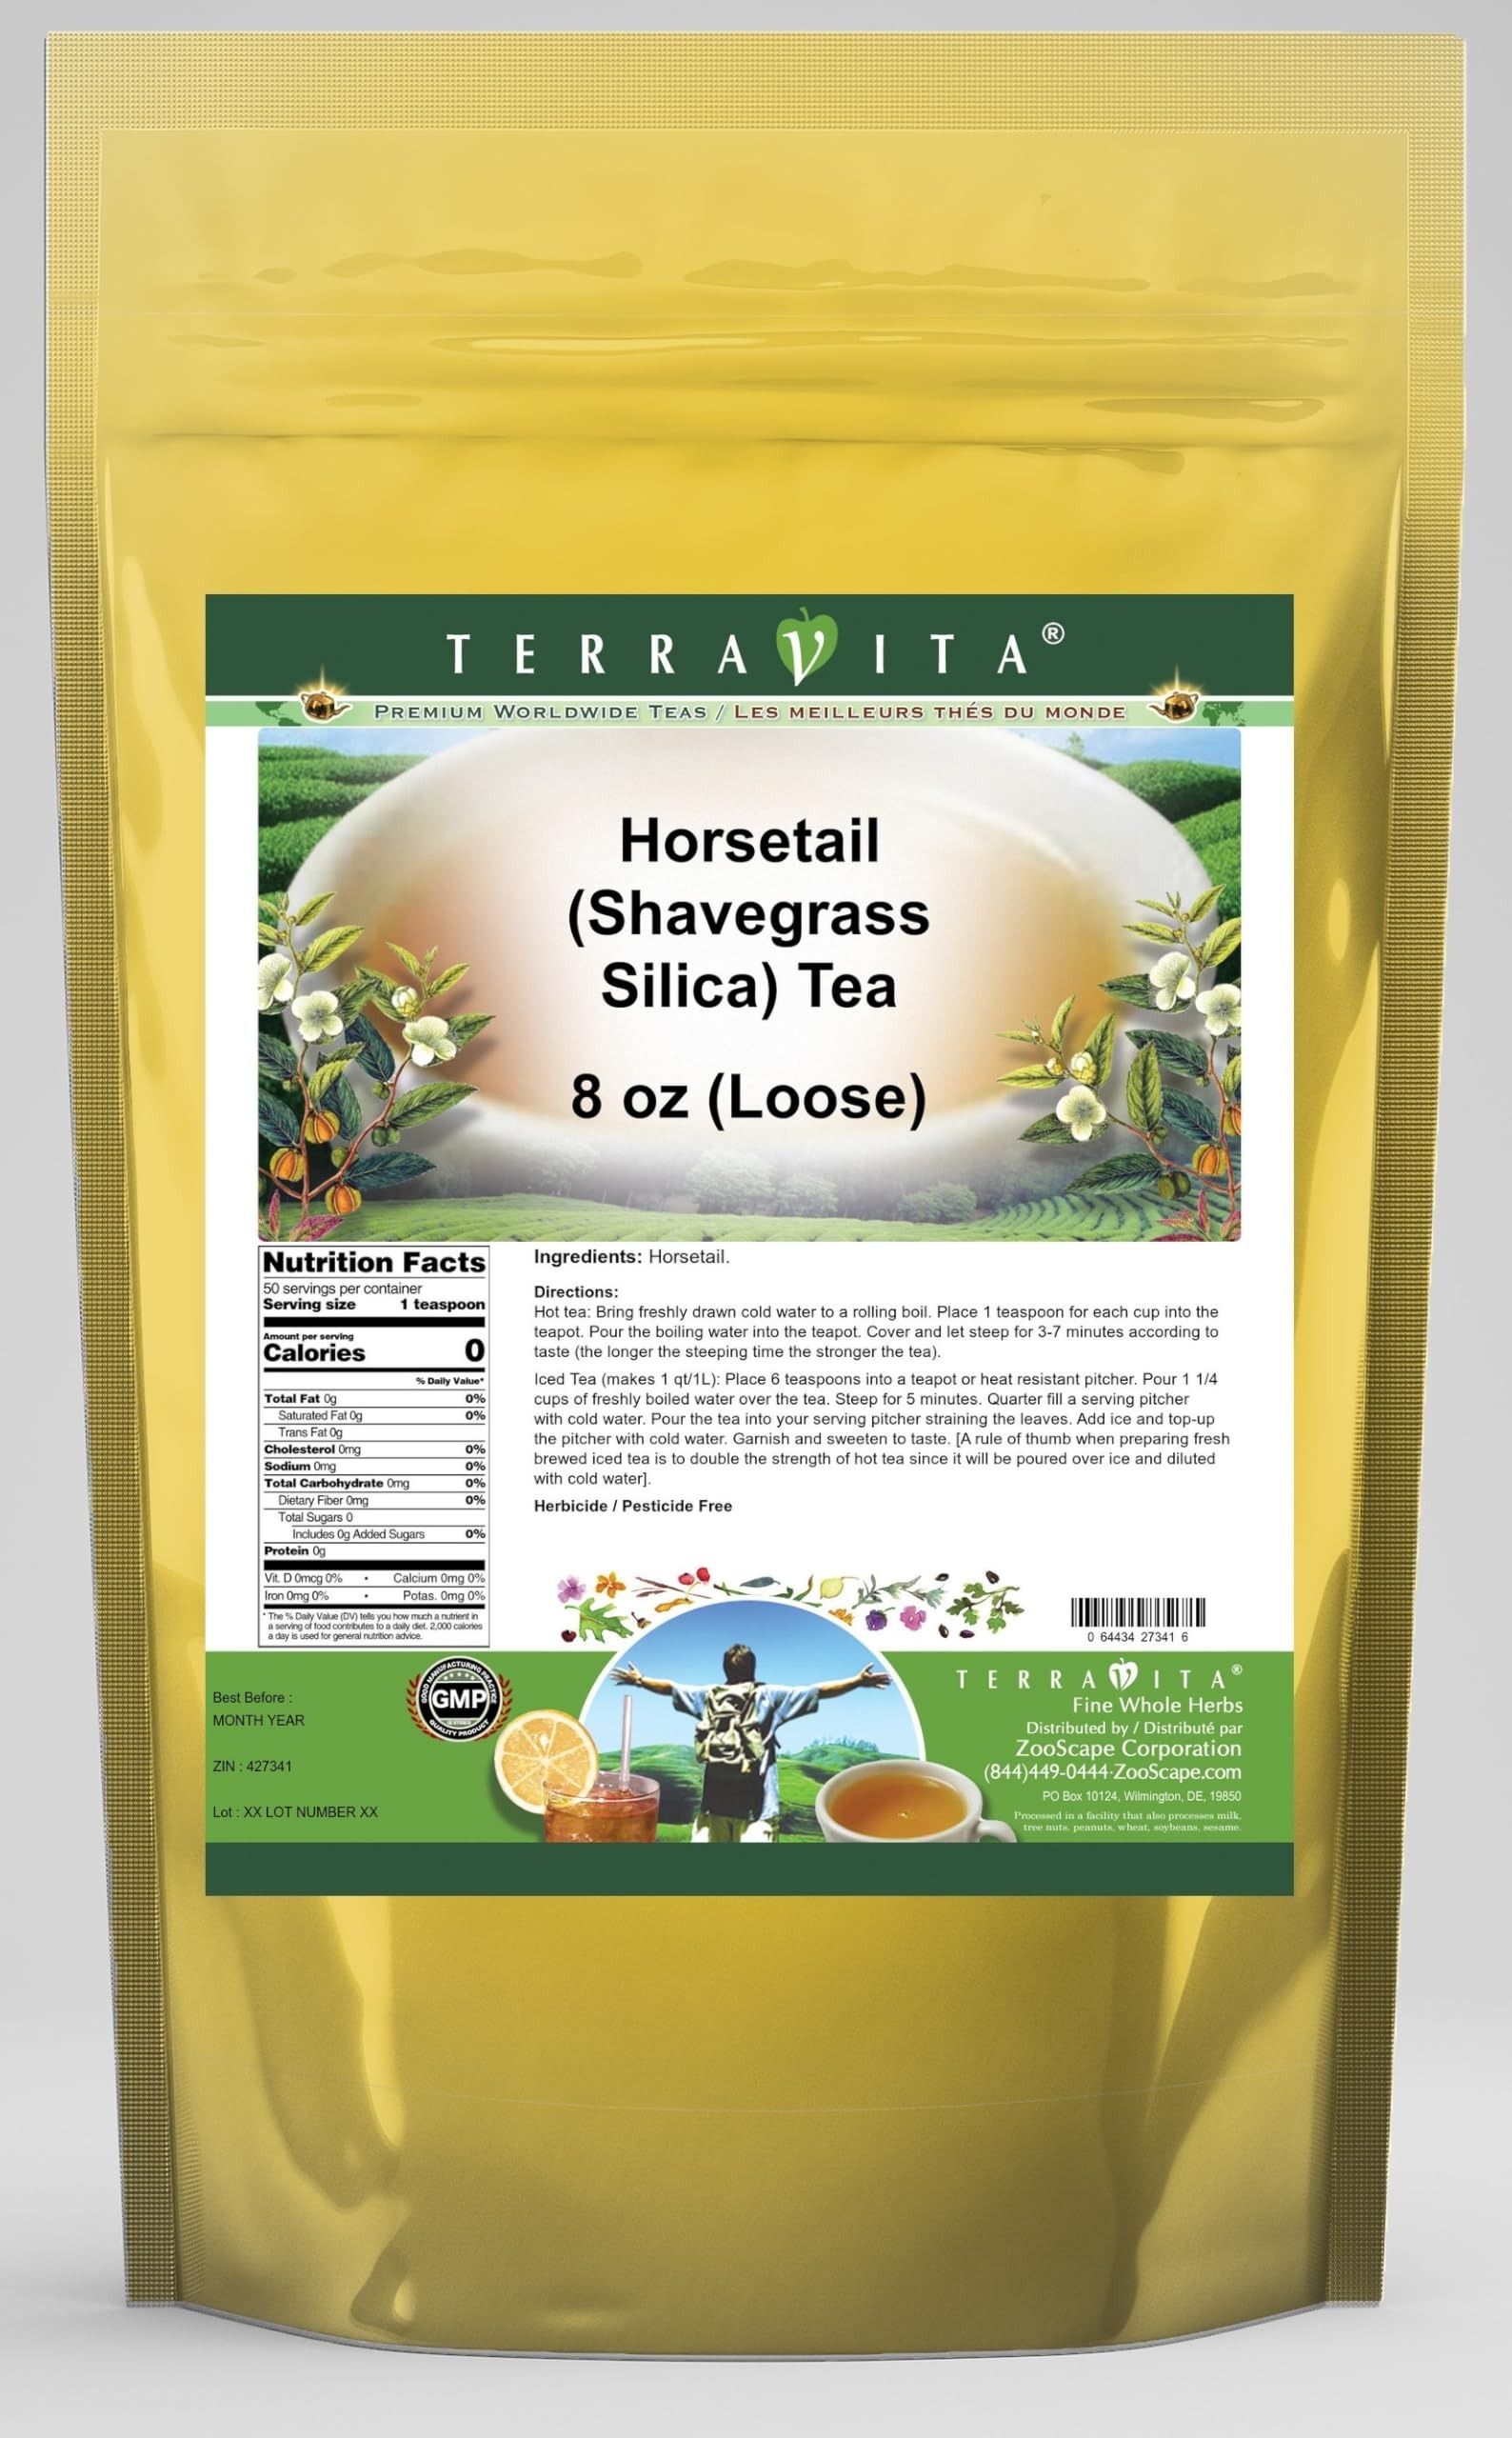
Item Name: Horsetail (Shavegrass Silica) Tea (Loose) (8 oz, ZIN: 427341) - 3 Pack
Bullet Point 1: Horsetail (Shavegrass Silica) Tea (Loose) (8 oz, ZIN: 427341)
Bullet Point 2: No fillers.
Bullet Point 3: Manufacturer: TerraVita
Bullet Point 4: Size: 8 oz
Bullet Point 5: Loose Leaf Herbal Tea - Packed in a convenient upright pouch!
Product Description: Horsetail (Shavegrass Silica) Tea (Loose) (8 oz, ZIN: 427341)<BR><BR>Packaged in the United States in a GMP certified facility (Good Manufacturing Practice).<BR><BR>No fillers.<BR><BR>Manufacturer: TerraVita<BR><BR>Size: 8 oz<BR><BR>Loose Leaf Herbal Tea - Packed in a convenient upright pouch!<BR><BR>Ingredients: Horsetail
Value: 24.0
Unit: Ounce

Price: 57.06